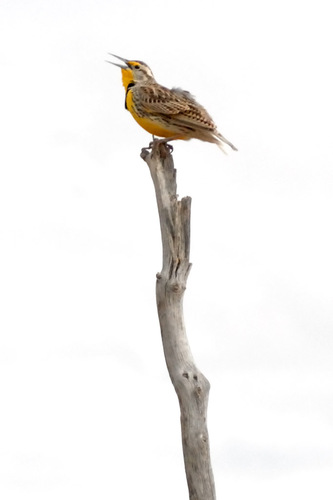
a small bird has a bright yellow breast and belly, a spotted wing, and spotted tail feather.
a small bird with a long tan bill with a yellow throat.
this bird is yellow, brown, and white in color with a skinny sharp beak and white/yellow eye rings.
this bird has a brown back, a yellow breast, a black collar and a partial yellow supercilary.
the bird's beak is long and pointy compared to its body and has an orange throat, black malar stripe, and orange belly.
this bird has an orange breast and belly, a medium-length narrow beak, and several black wing bars on brown wings.
a small bird with a yellow belly and throat and tan and brown coverts and secondaries.
a brownish colored bird with dark yellow breast and neck with long beak.
a brown and black speckled bird with a yellow throat, belly and abdomen.
a small bird, with green primaries, and a long pointed bill.
Species: Western Meadowlark